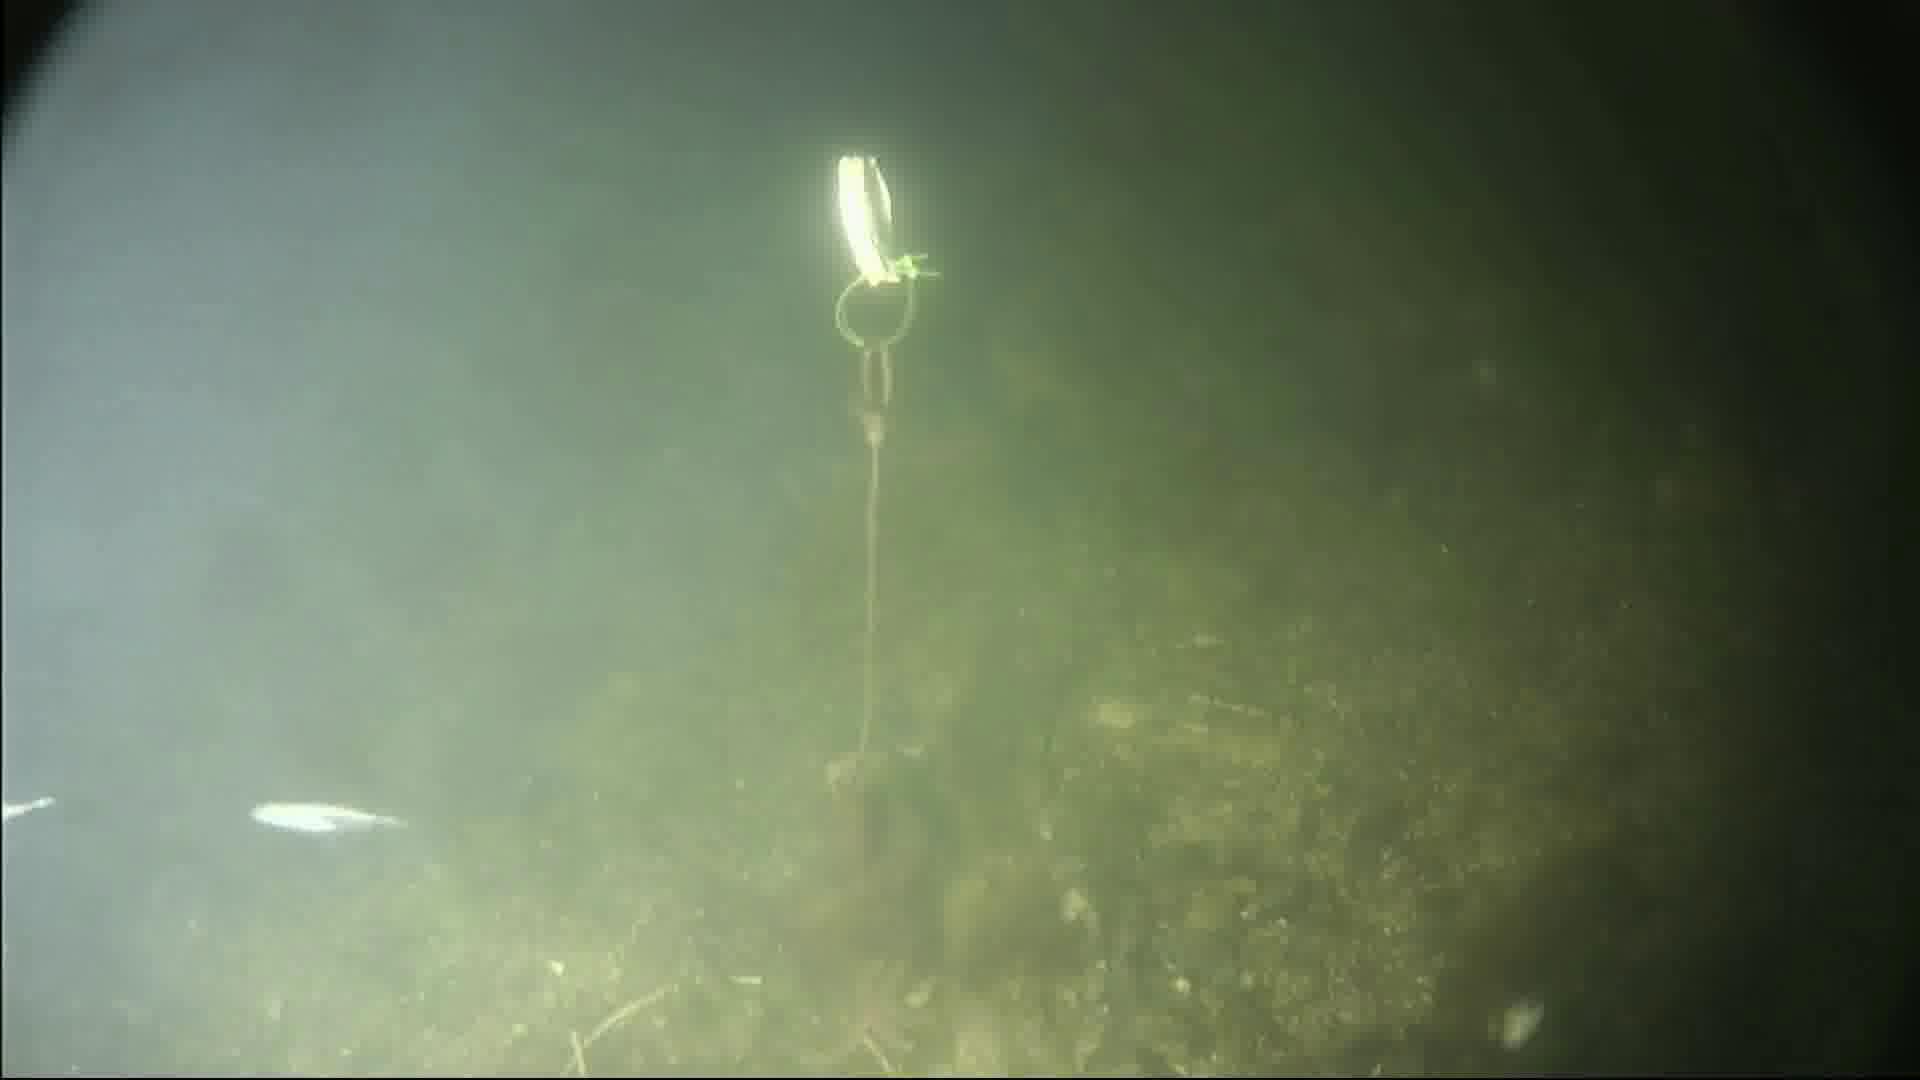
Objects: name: starfish
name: crab
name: small_fish